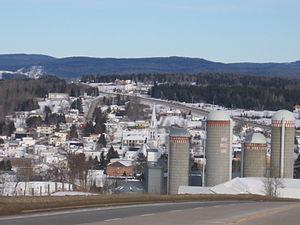
Saint-Tite-des-Caps est une municipalité du Québec, située dans la MRC de La Côte-de-Beaupré dans la région administrative de la Capitale-Nationale.